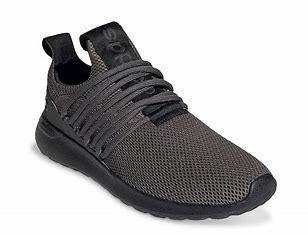
Brand: Adidas
Model: Lite Racer Adapt 3